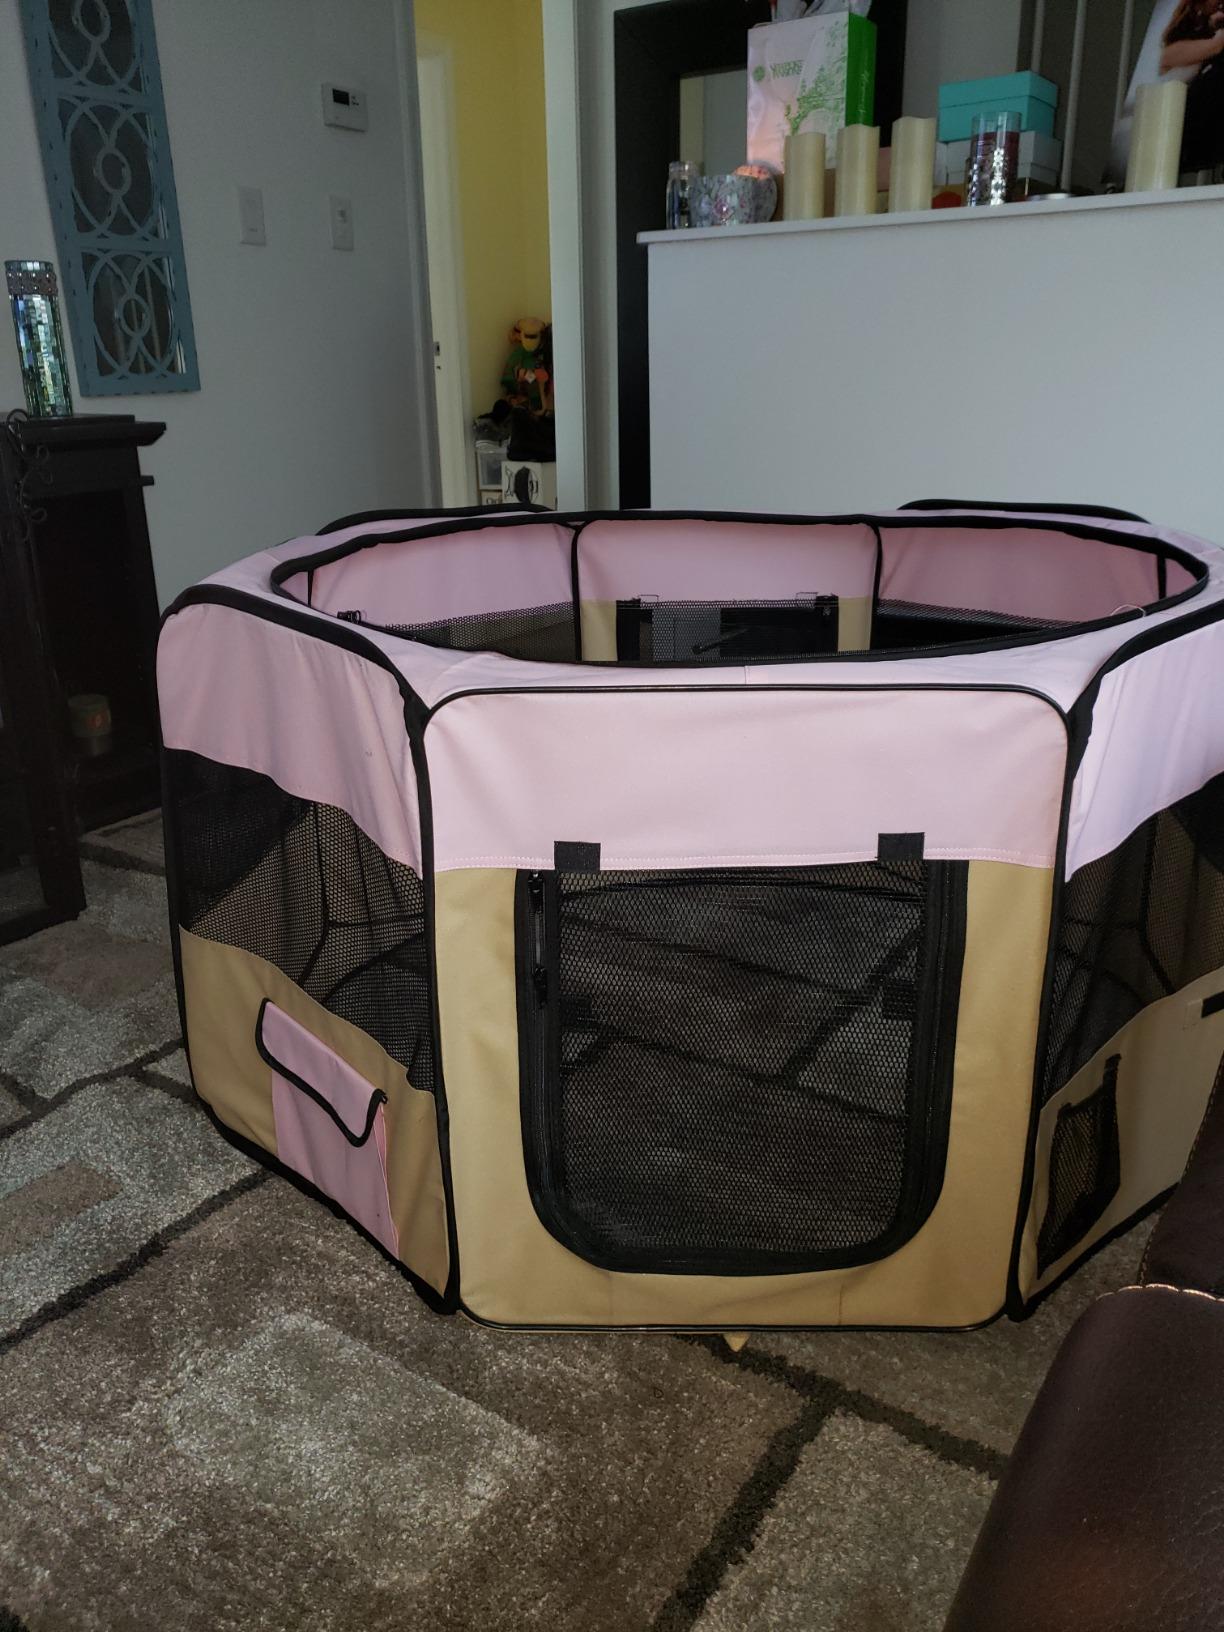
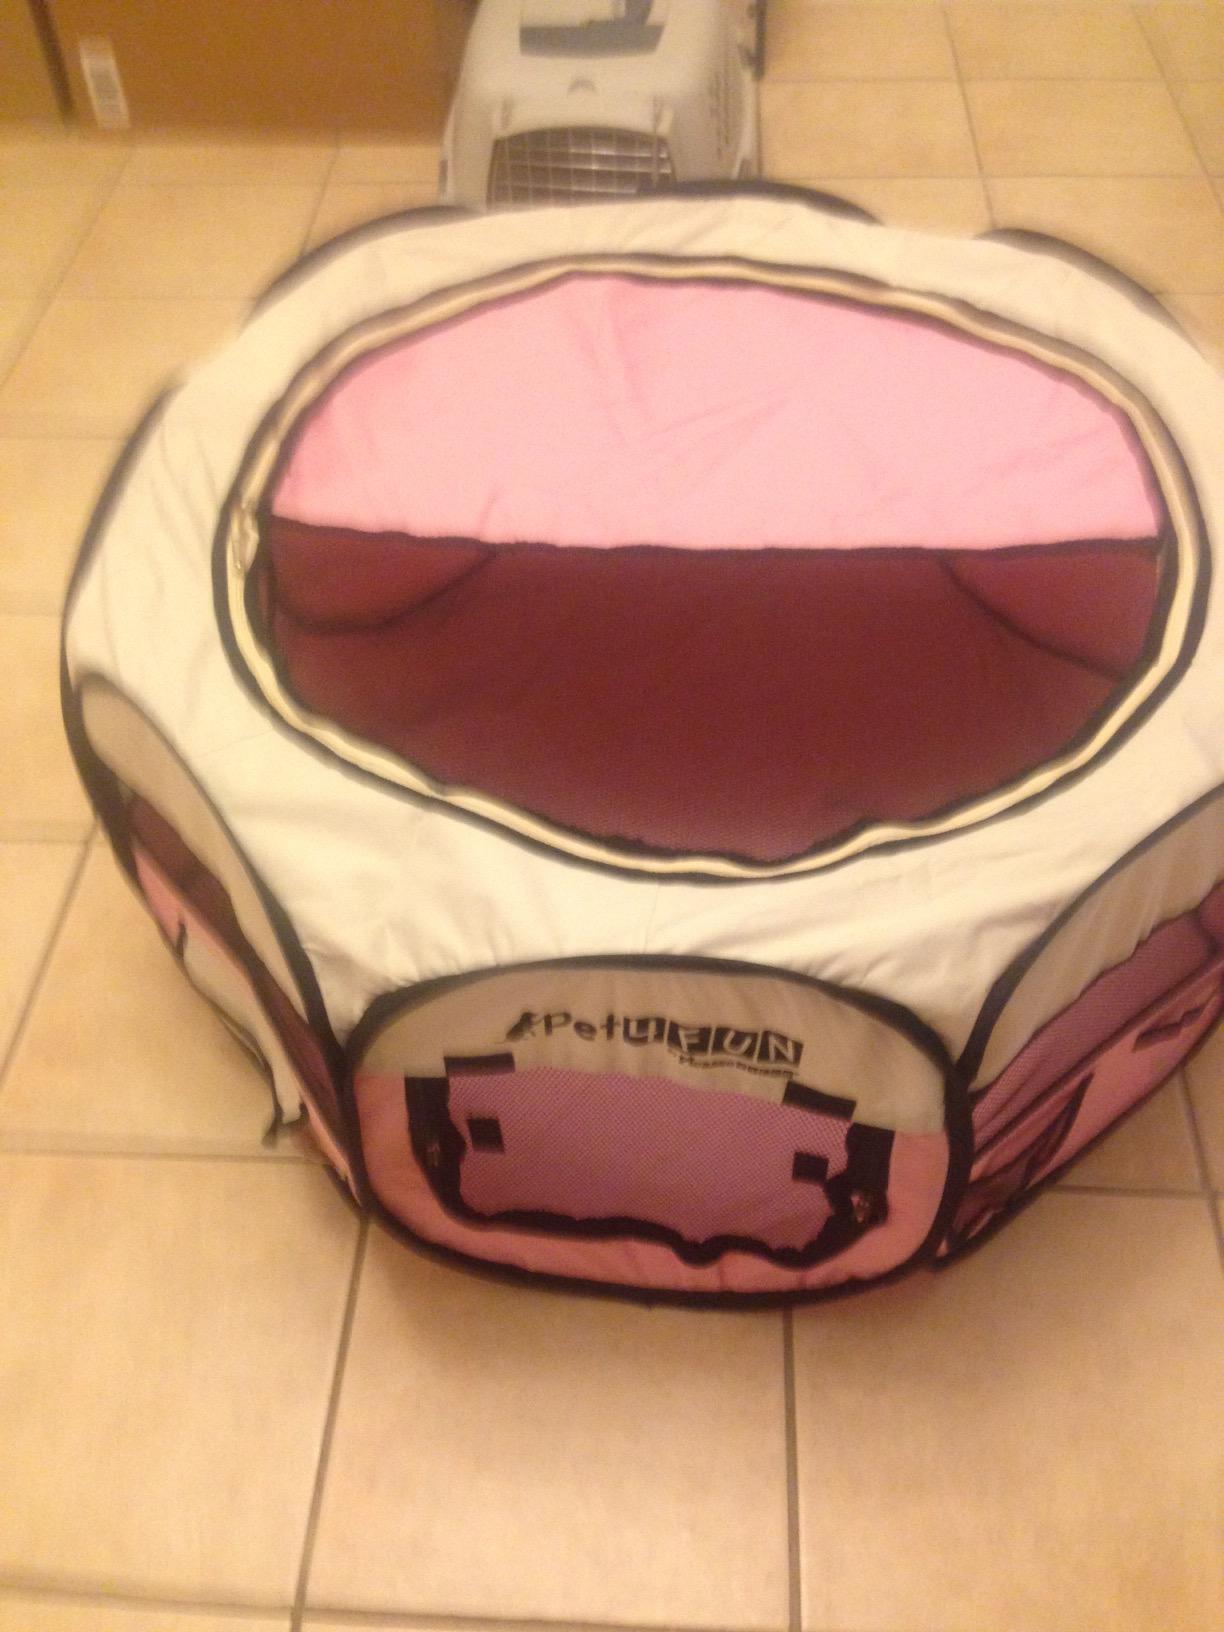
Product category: items_kennel
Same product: no